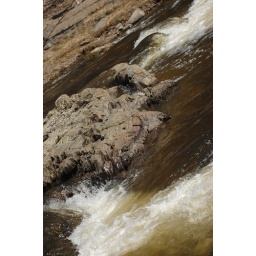
Lower water conditions exposed the rocks in the stream during the race.